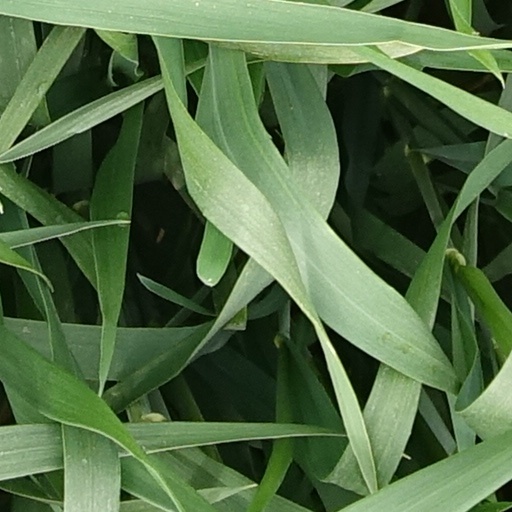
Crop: wheat